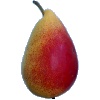
Label: Pear 2